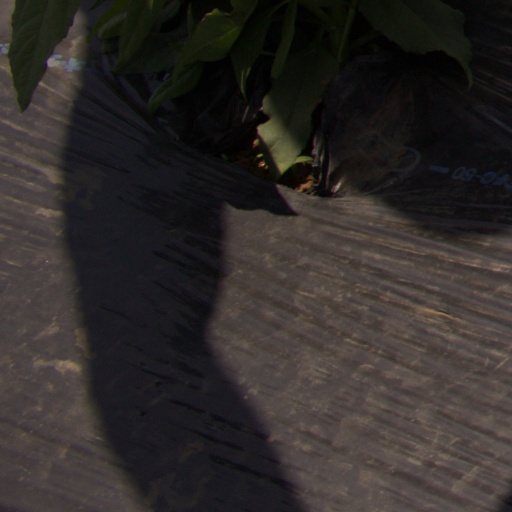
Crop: Jerusalem artichoke